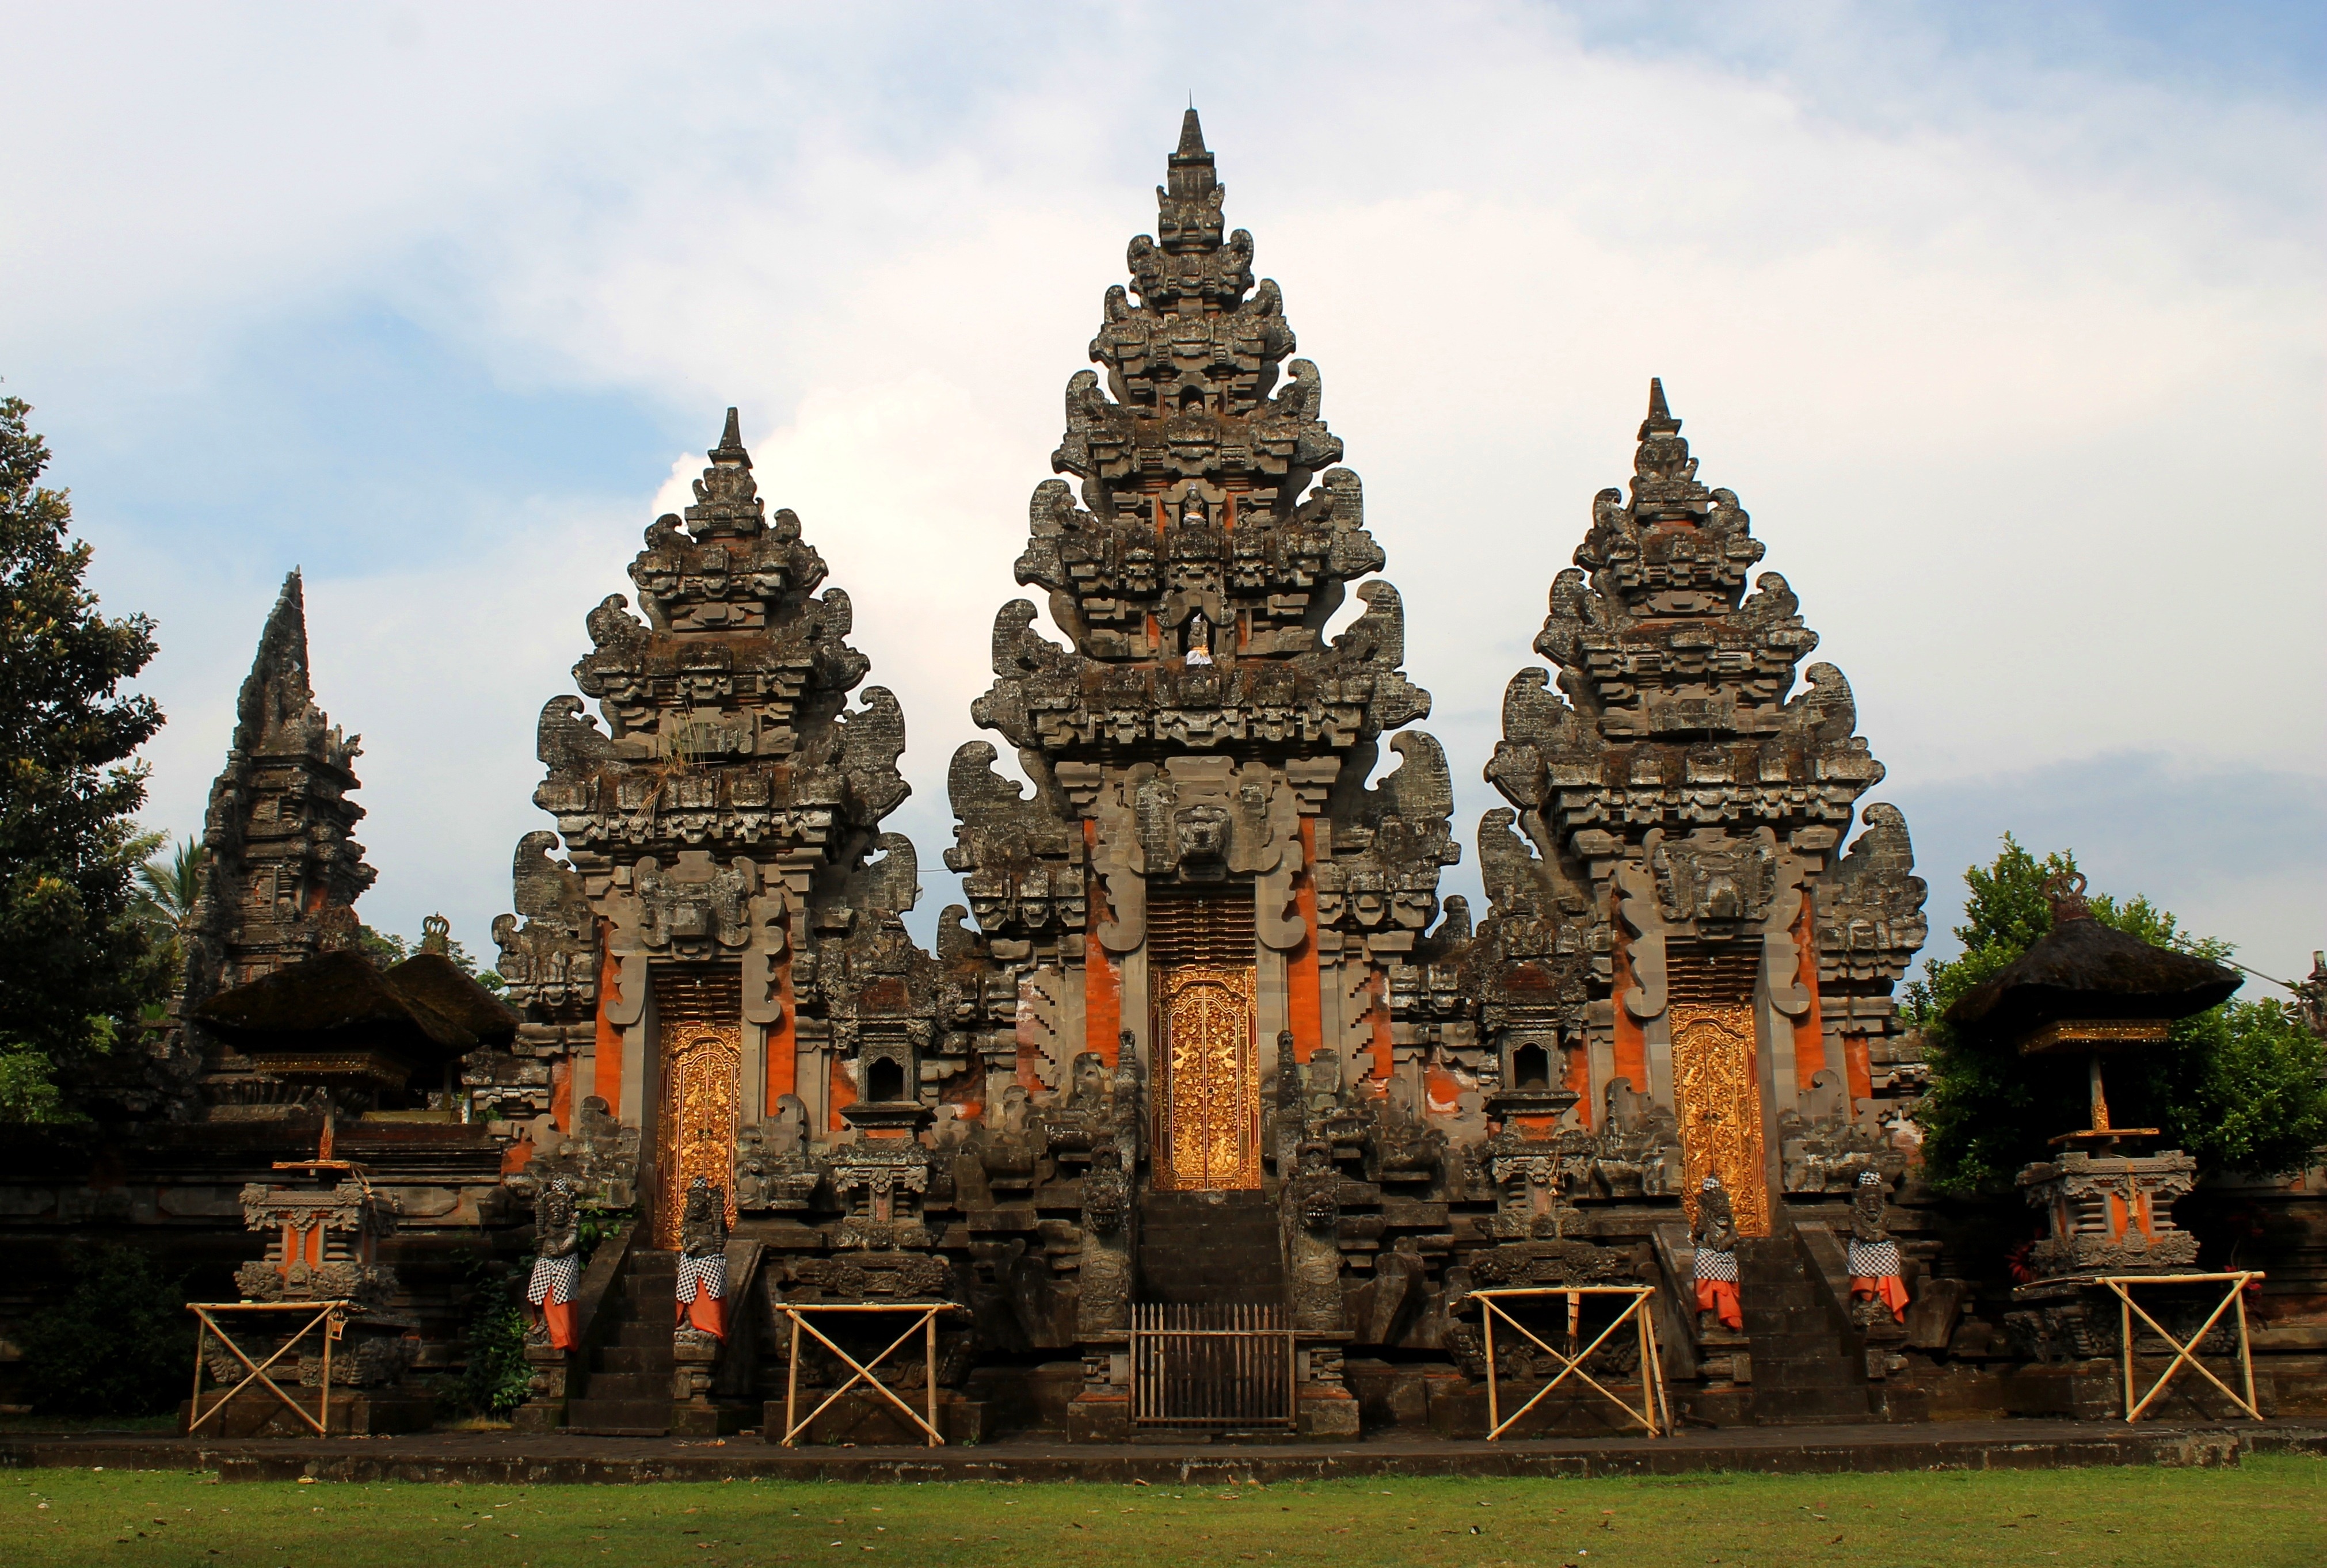
architecture, building, palace, tower, religion, landmark, place of worship, spiritual, temple, faith, historical, indonesia, hindu, java, pagoda, wat, hindu temple, historic site, east java, lumajang, pura mandara giri semeru agung